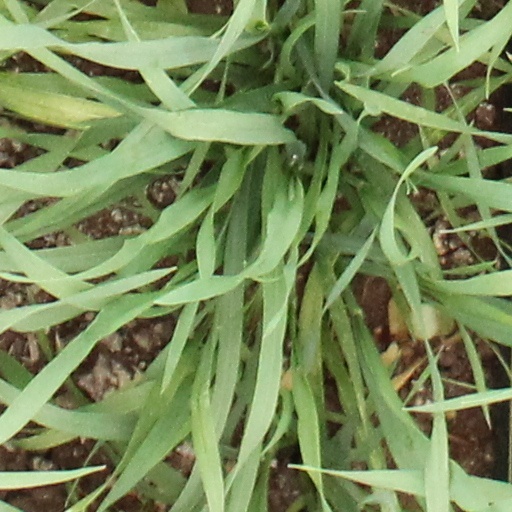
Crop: wheat